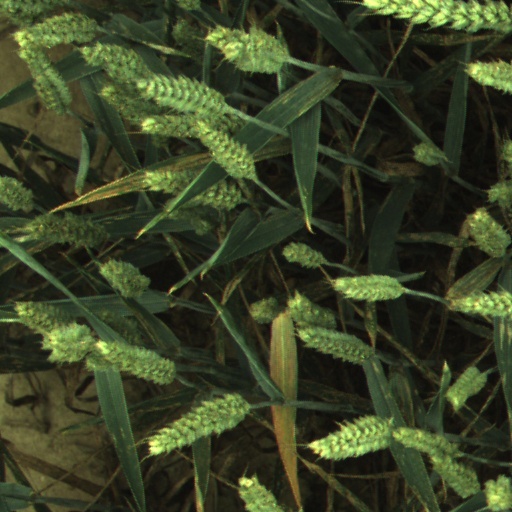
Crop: wheat